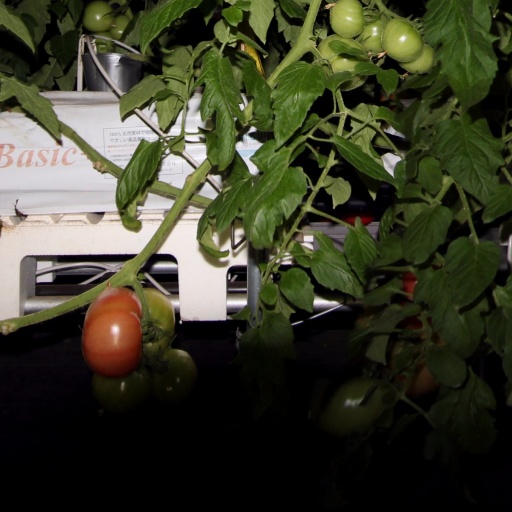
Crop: tomato